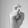
ASL letter: X